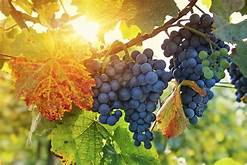
Label: Grapes